145th Infantry Brigade (United Kingdom)

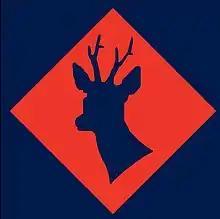
Insignia of 145 (South) Brigade

The 145th Infantry Brigade was a regional brigade of the British Army that saw active service in both the First and the Second World Wars, disbanding in 1943 and being reformed in the 1990s. The Brigade was renamed Headquarters 11th Infantry Brigade and Headquarters South East in October 2014.